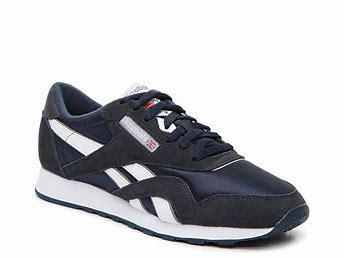
Brand: Reebok
Model: Classic Nylon